IMSA GT classes

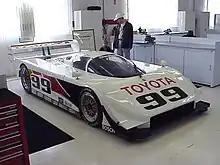
Toyota Eagle Mk.III GTP class car

Grand Touring Prototype (GTP) was maintained by IMSA between 1981 and 1993. The early cars were based on the almost same identical ruleset as the FIA's Group C category, but eventually evolved into a separate category. It was the successor to the Grand Touring Experimental (GTX) class, which were based on FIA Group 5 and Group 6 cars.